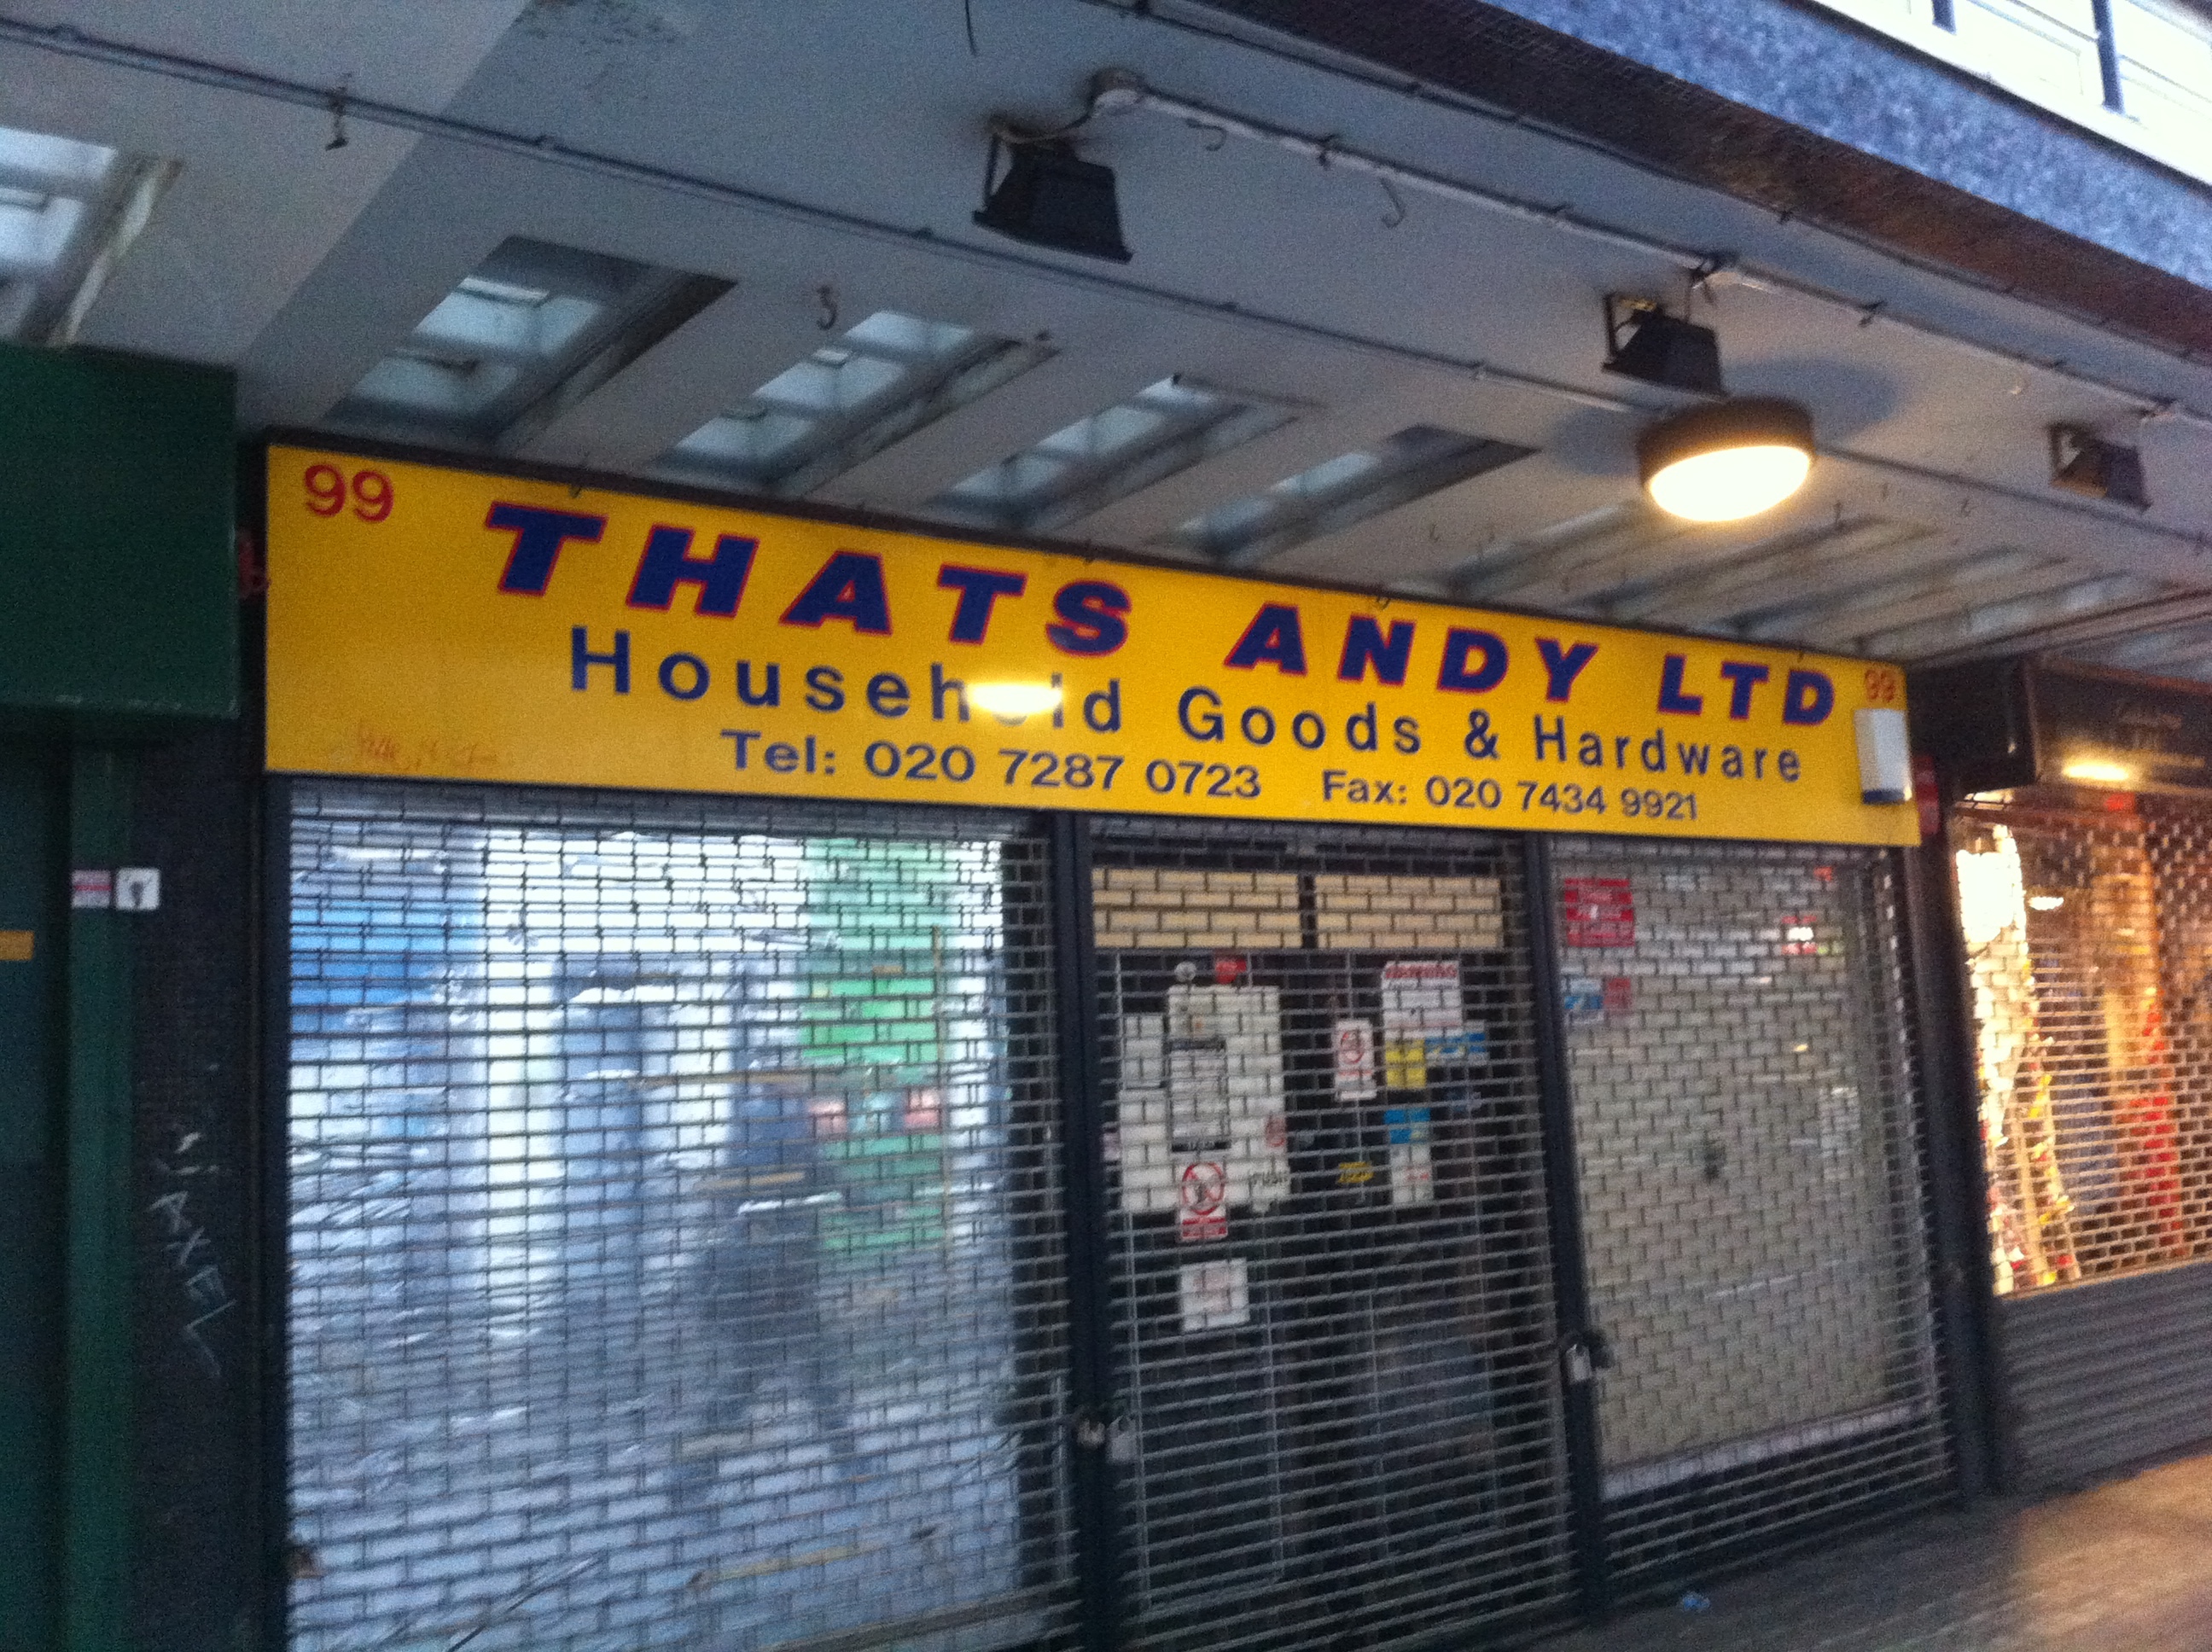
iphone, mobile, signage, public transport, interior design, london, window covering, display device